Nachlass

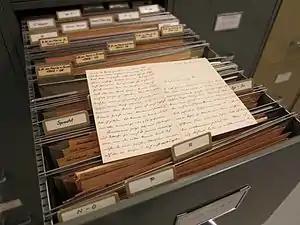
The "Nachlass" of the Austrian philosopher Rudolf Steiner is housed in the Rudolf Steiner Archiv in Dornach, Switzerland. This file drawer houses the philosopher's letters to individuals with surnames from N through Z.

Nachlass (older spelling Nachlaß) is a German word, used in academia to describe the collection of manuscripts, notes, correspondence, and so on left behind when a scholar dies. The word is a compound in German: "nach" means "after", and the verb "lassen" means "to leave". The plural can be either "Nachlasse" or (with Umlaut) "Nachlässe". The word is not commonly used in English; and when it is, it is often italicized or printed in capitalized form to indicate its foreign provenance.